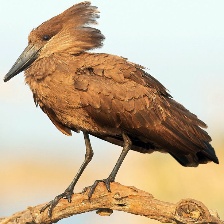
Species: HAMERKOP
Scientific name: SCOPUS UMBRETTA